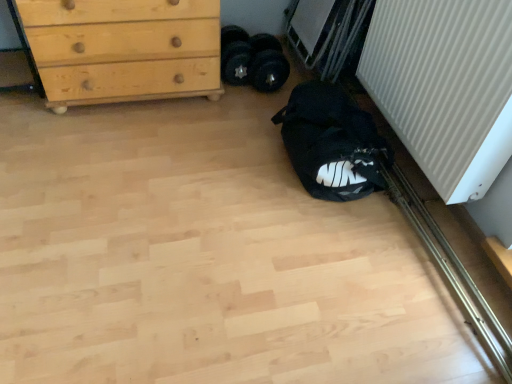
Question: Locate several points within the vacant area that is in front of black fabric bag at lower right. Your answer should be formatted as a list of tuples, i.e. [(x1, y1)], where each tuple contains the x and y coordinates of a point satisfying the conditions above. The coordinates should be between 0 and 1, indicating the normalized pixel locations of the points in the image.
Answer: [(0.612, 0.609)]